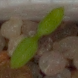
Label: common_chickweed